Gigi D'Agostino

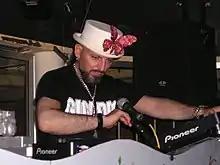
D'Agostino performing in 2007

In 2000, his remake of the Nik Kershaw song "The Riddle" sold 1,000,000 copies in Germany and 200,000 copies in France. He also released the albums "Tecno Fes" (August 2000) and "Tecno Fes - EP, Vol. 2" (December 2000).